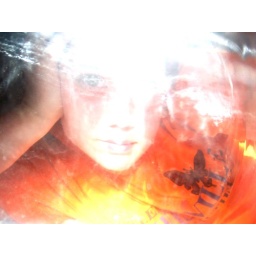
so this is what it feels like to be in a fish bowl